James Gladstone

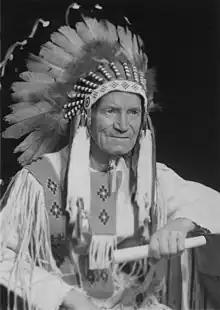
Senator Gladstone, c. 1958

James Gladstone (May 21, 1887 – September 4, 1971) was a Canadian politician who claimed to become the first Treaty Indian to be appointed to the Senate of Canada.